Laura Vainionpää

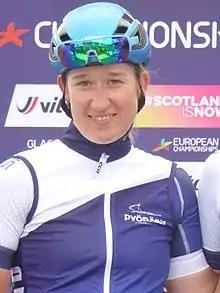
Vainionpää at the 2018 European Road Cycling Championships.

Laura Vainionpää (born 11 April 1994) is a Finnish racing cyclist, who rides for Belgian amateur team S-Bikes–Doltcini. She rode in the women's road race at the UCI Road World Championships in 2016 and 2017, but she did not finish on either occasion.